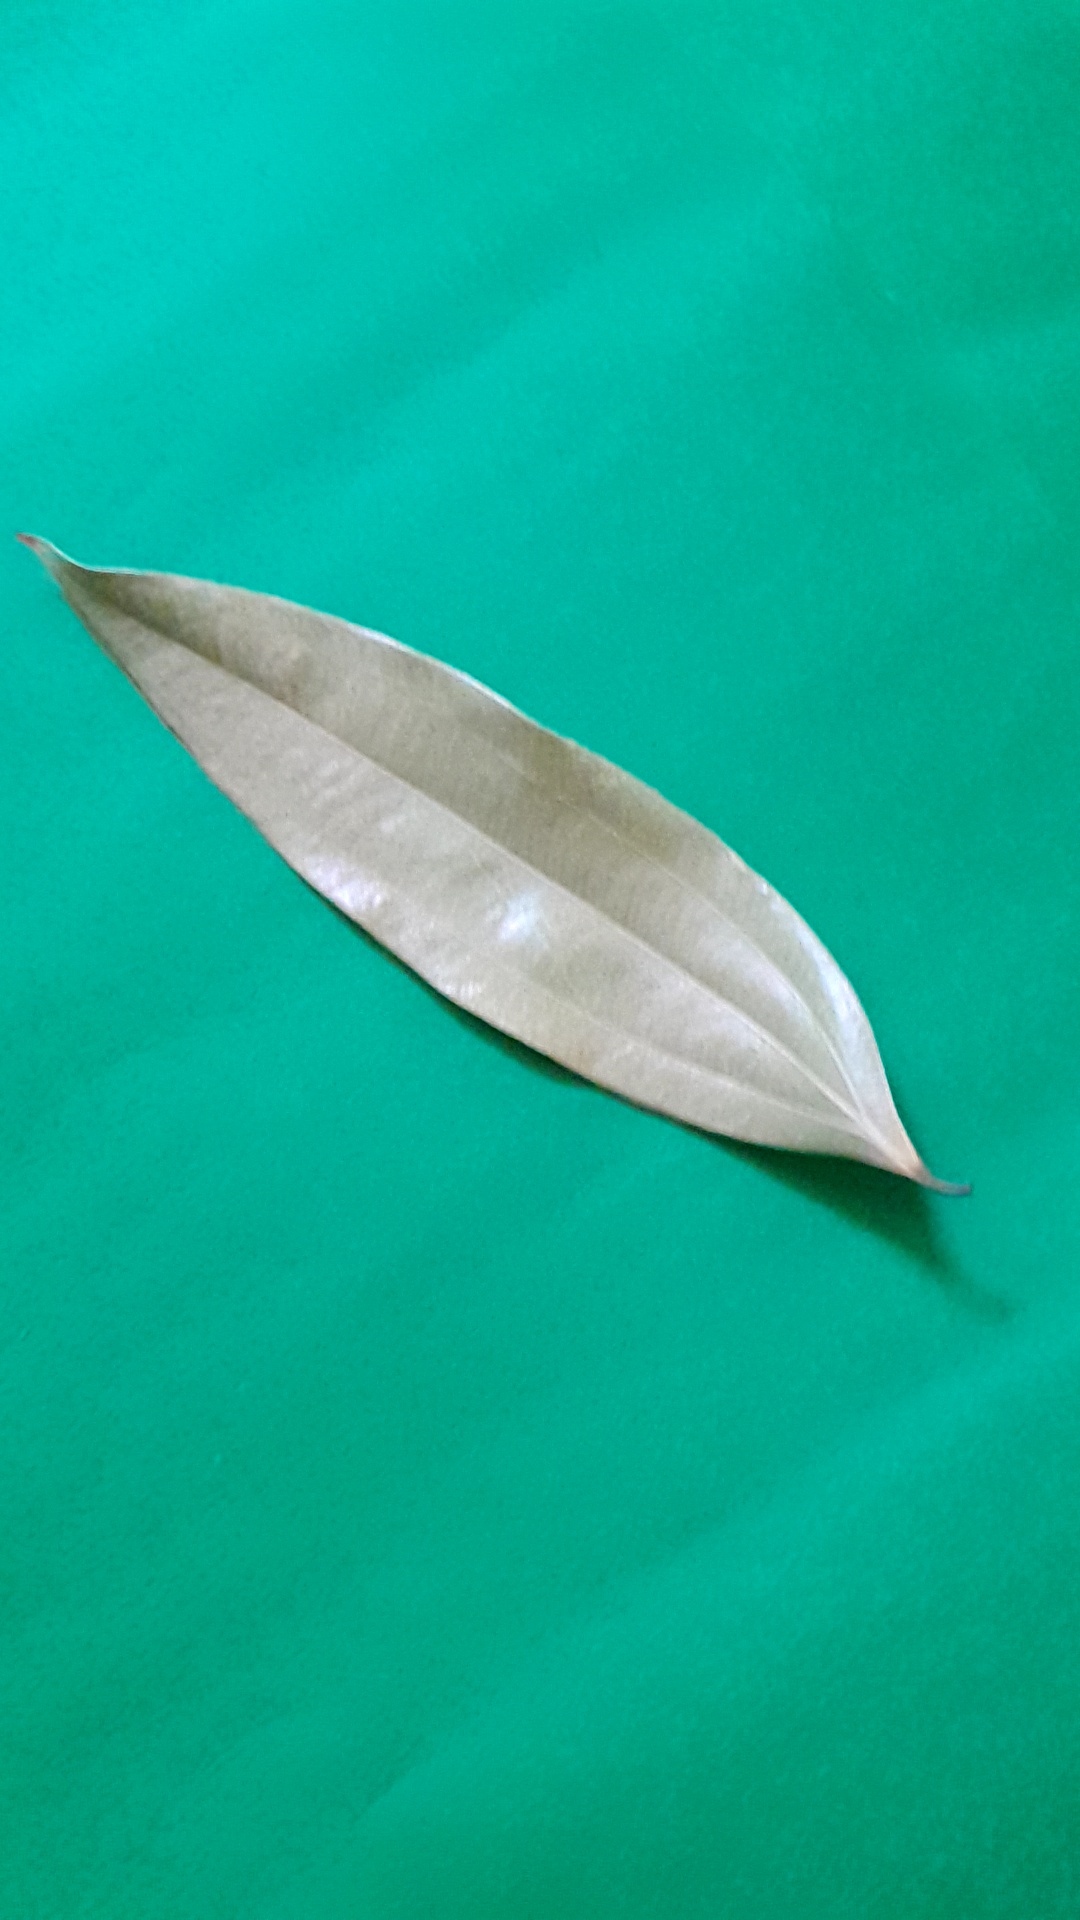
Label: Dry Leaf